Old New England Building

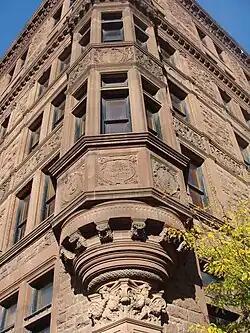

The Old New England Building in the Library District of Downtown Kansas City, Missouri, located at 112 West 9th Street, was built in 1886 as the offices of the New England Safe Deposit and Trust Company. It was listed on the National Register of Historic Places in 1973.